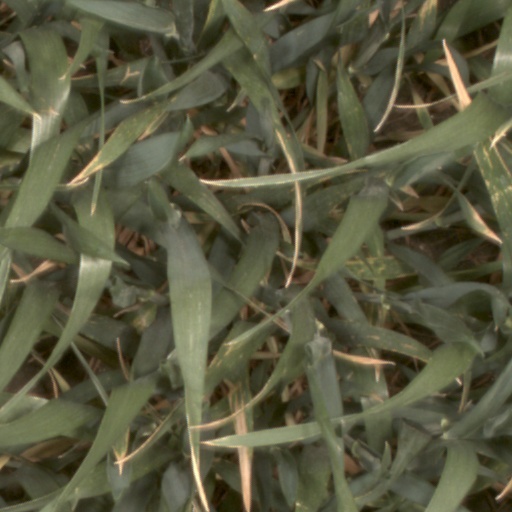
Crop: wheat